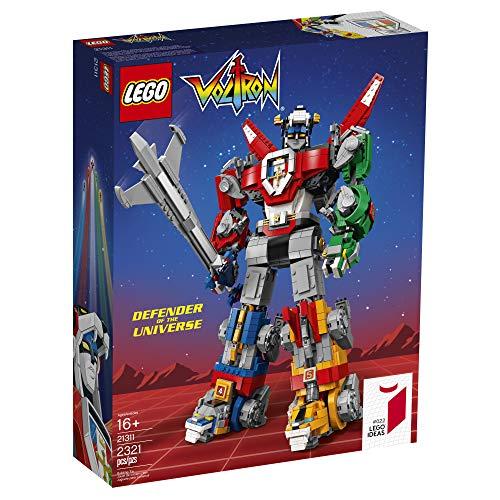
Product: LEGO Ideas Voltron 21311 Building Kit (2321 Pieces), Frustration-Free Packaging
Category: Toys & Games | Building Toys
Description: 2321 pieces – Voltron toy building set for boys and girls aged 16+ and for fans and big kids of all ages.
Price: $12.99 $ 12 . 99
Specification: ProductDimensions:14.9x18.9x4.4inches|ItemWeight:7.6pounds|ShippingWeight:7.6pounds|ASIN:B07C39J17S|Itemmodelnumber:6253557|Manufacturerrecommendedage:16yearsandup